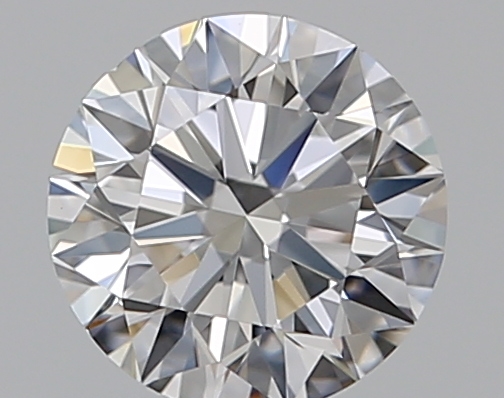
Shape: round
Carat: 0.5
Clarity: VS1
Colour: E
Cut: EX
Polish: EX
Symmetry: EX
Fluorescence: F
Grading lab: GIA
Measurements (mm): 5.05 x 5.08 x 3.13